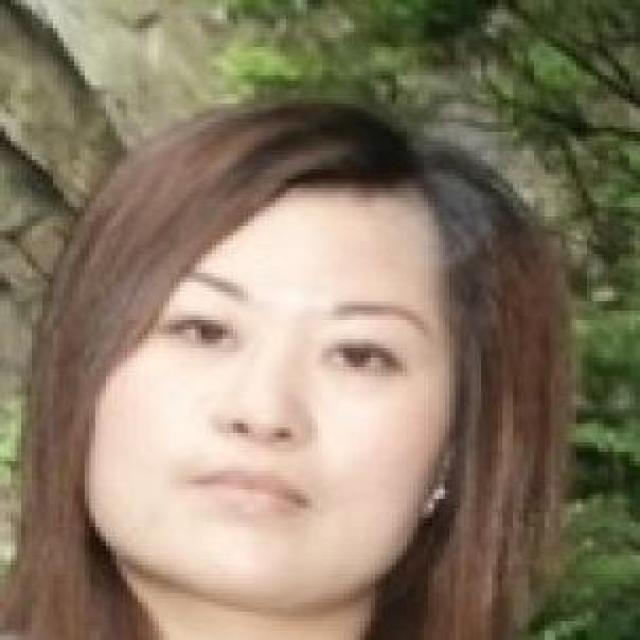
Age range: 21-44